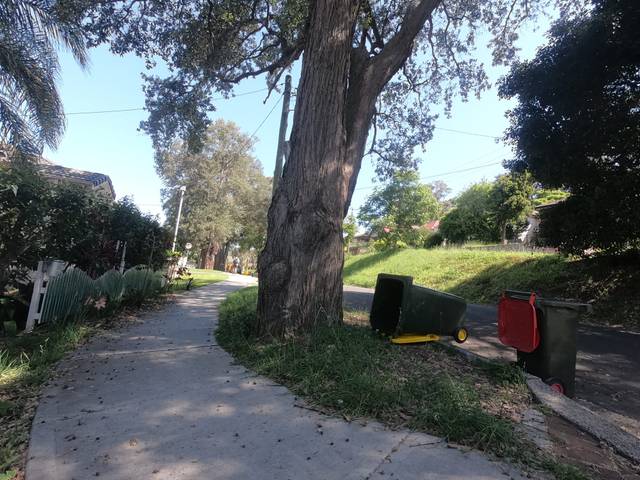
Region: Australia
Coordinates: -34.428, 150.873